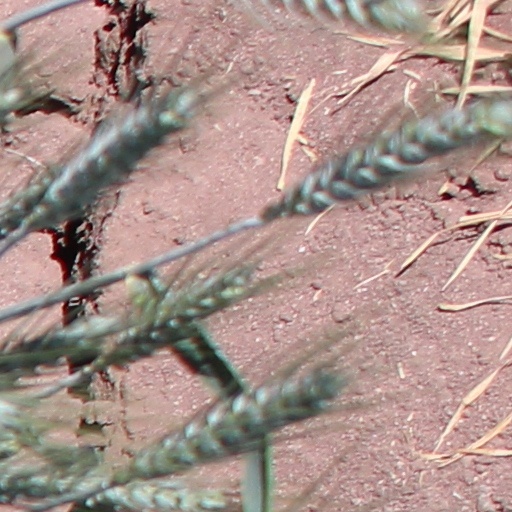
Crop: wheat